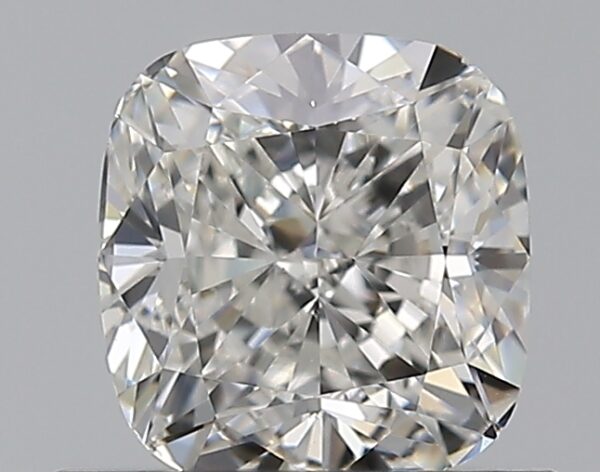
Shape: cushion
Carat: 0.8
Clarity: VS1
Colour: G
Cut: EX
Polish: EX
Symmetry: VG
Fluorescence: M
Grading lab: GIA
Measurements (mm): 5.29 x 5.05 x 3.49